Borole

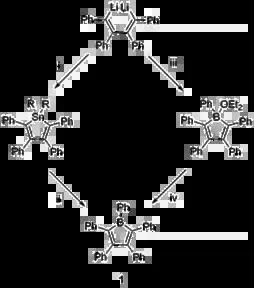

Since borole dianions are isoelectronic to the ubiquitous cyclopentadienyl anion, aromatic delocalisation of the 6π electrons should cause bond lengths assimilation within the BC backbone. This is exactly what was found for several characterised structures, namely K[PhBCPh], K[(4-MeSi-CH)BCPh] and K[ClBCPh]. Thus, the observed B–C bonds are rather short (1.505–1.543 Å) and all C–C bond lengths lie within a narrow array (1.409–1.456 Å).